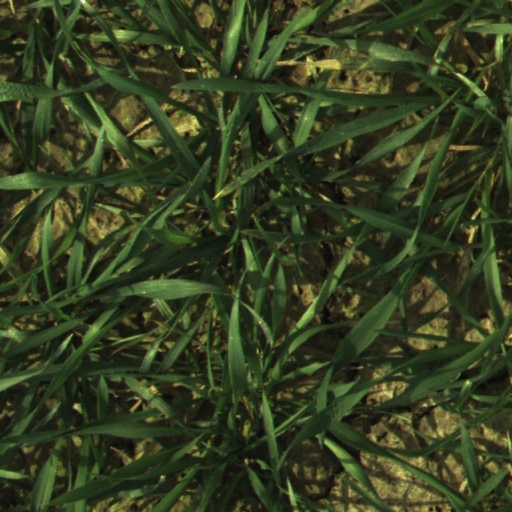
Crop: wheat